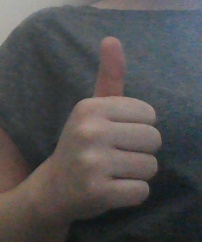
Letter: aleff